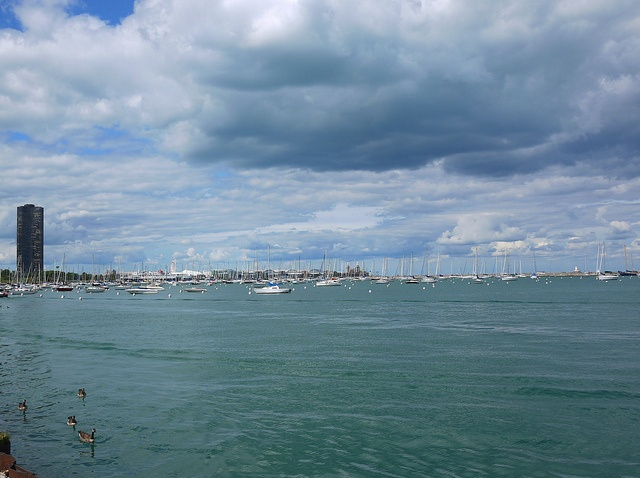
a lot of boats in a large body of water
Many boats floating on the ocean next to a sandy shore.
THE VIEW OF THE SEA HAVING CLOUDY WEATHER.
Lake view with boats and a black building in background.
Large group of boats sitting on the beach near a city.